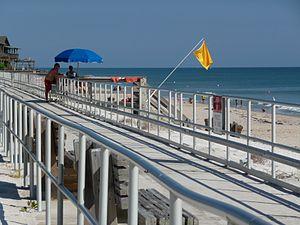
La ville de Vero Beach est le siège du comté d'Indian River, dans l’État de Floride, aux États-Unis. Sa population s’élevait à 15 220 habitants lors du recensement de 2010, estimée à 16 751 habitants en 2016.